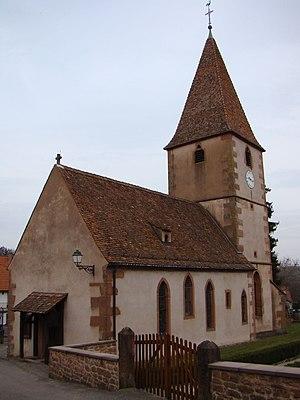
Église luthérienne de Weiterswiller (Bas-Rhin). Vue extérieure.
L’église protestante de Weiterswiller se situe dans la commune française de Weiterswiller, dans le département du Bas-Rhin.
Cet article recense une partie des monuments historiques du Bas-Rhin, en France.